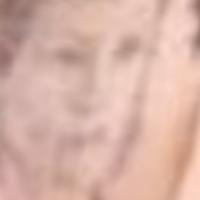
Age group: age 66-80